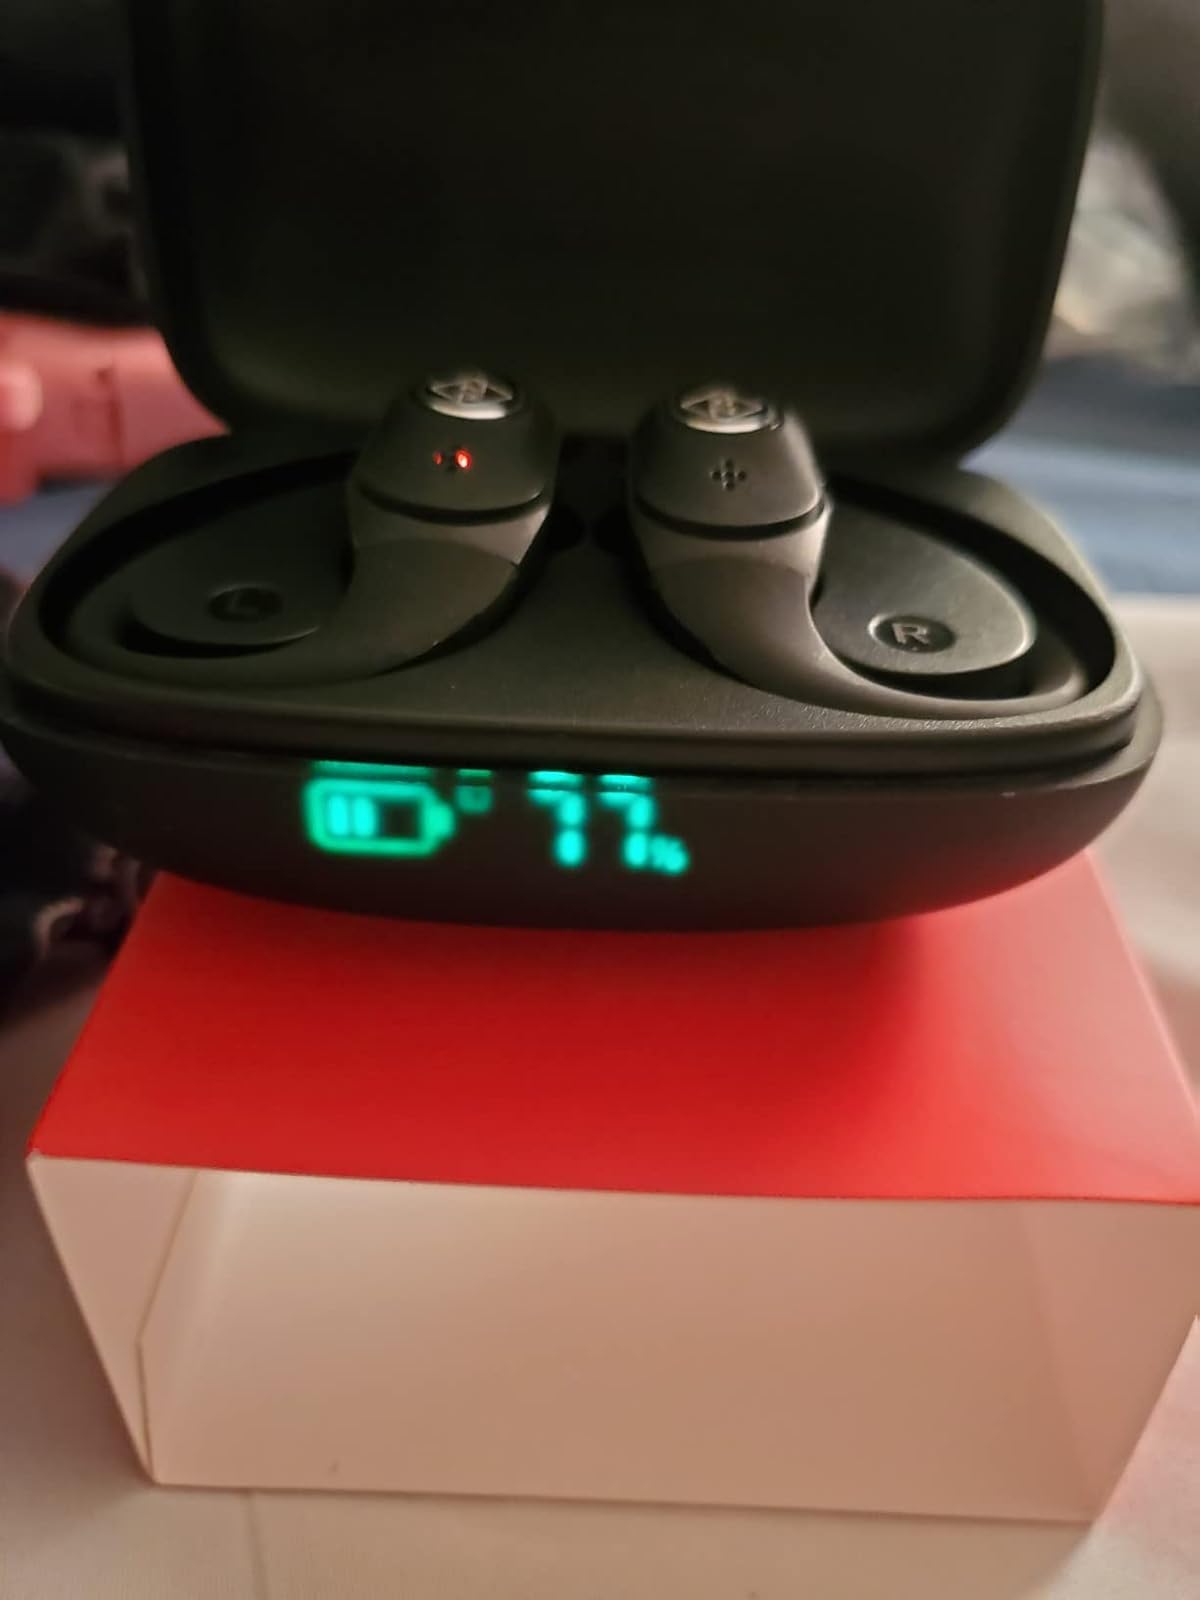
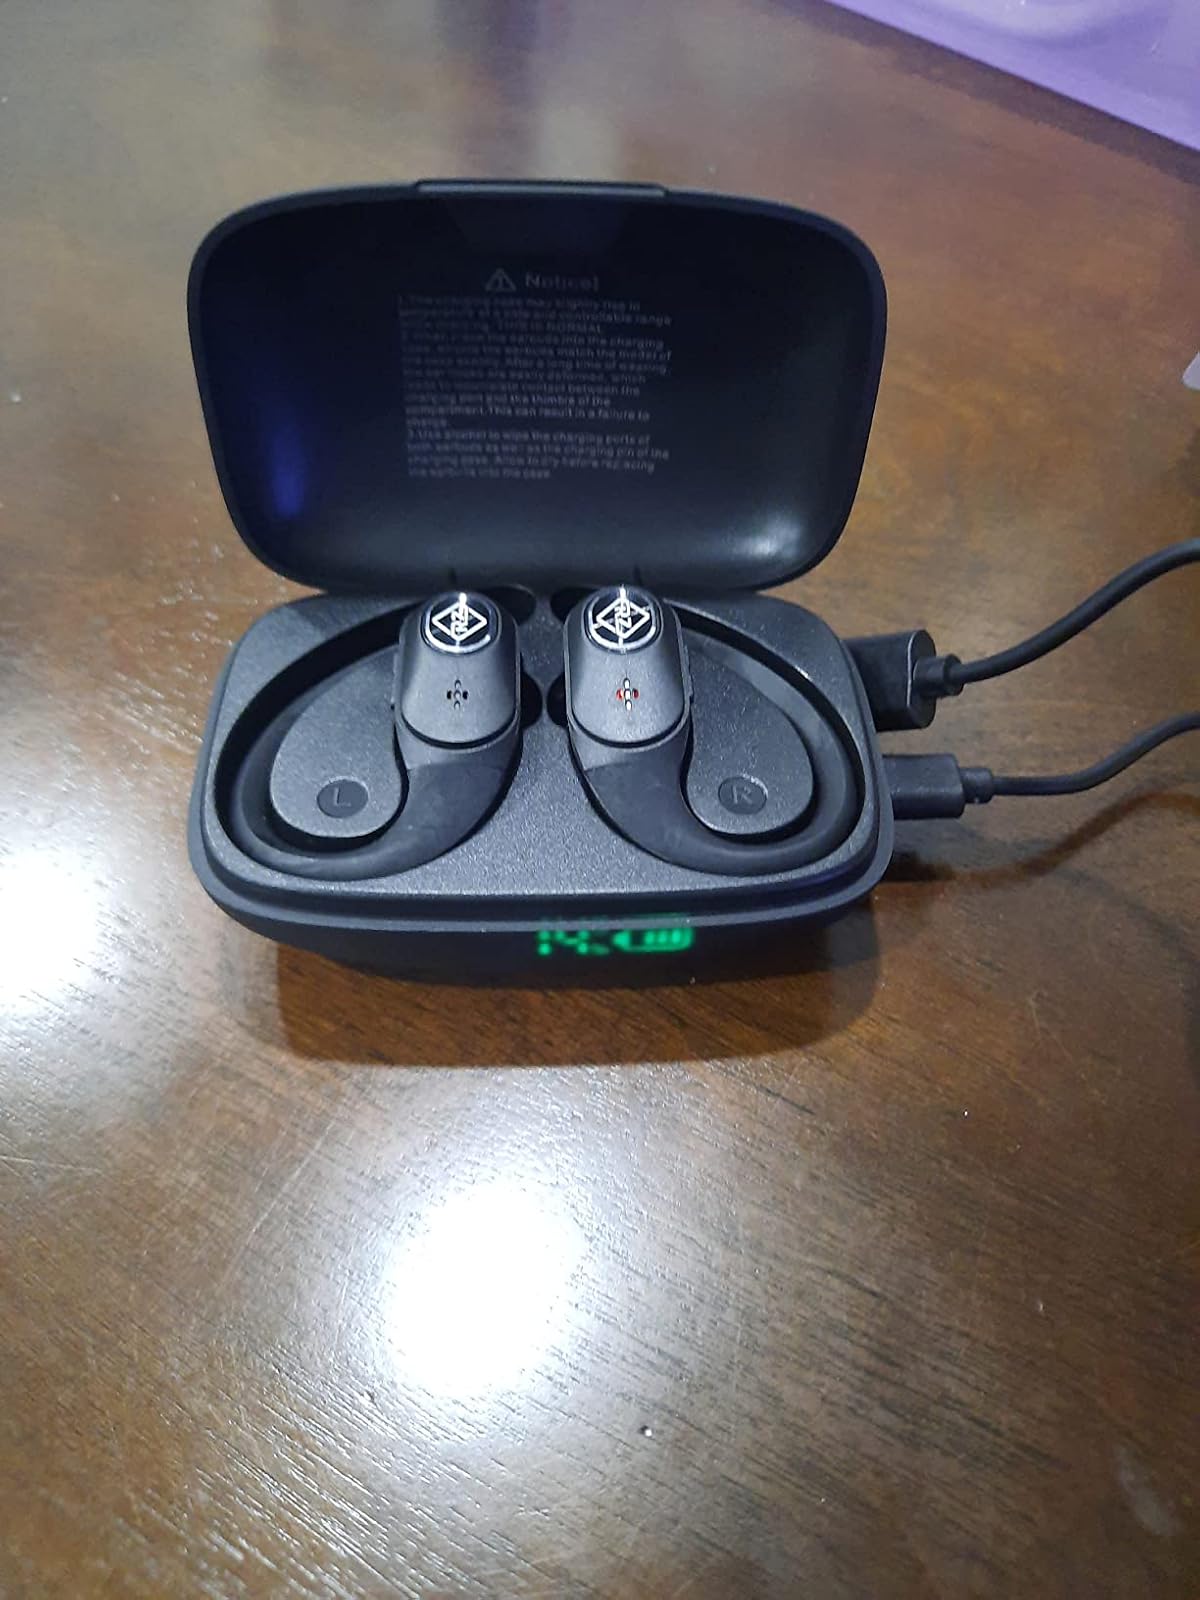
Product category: earbuds
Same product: yes